Hanford Engineer Works

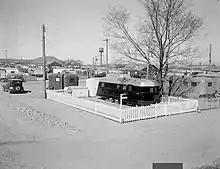
Hanford camp trailer park

As construction of the facilities got under way, Groves released construction workers working on barracks by purchasing hutments. These were simple, prefabricated plywood and Celotex dwellings capable of accommodating ten to twenty workers each. For heating, they had a wood- or coal-burning stove in each unit. In all, 820 double huts and 272 single huts were bought from the Pacific Huts company in Seattle. Erected between 27 February and 15 July 1944, they held 7,120 white men and 2,714 black men. Between them, the barracks and hutments held 39,050 workers. Many workers had their own trailers, taking their families with them from one wartime construction job to the next. Seven trailer camps were established, with 3,639 lots, of which all but 45 were occupied during the peak of construction work, and 12,008 people were living in them.